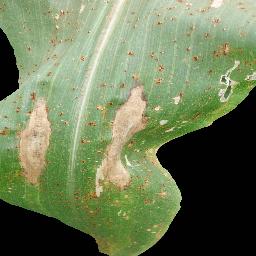
Label: Corn___Common_rust